Mung Chiang

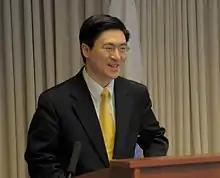
Chiang in 2013

Mung Chiang (born February 2, 1977) is a Chinese-American electrical engineer and academic administrator who has been serving as the current and 13th president of Purdue University since January 2023. He is the youngest president of a top-50 American university in recent history, taking office at age 45.